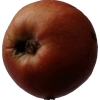
Label: Apple 17